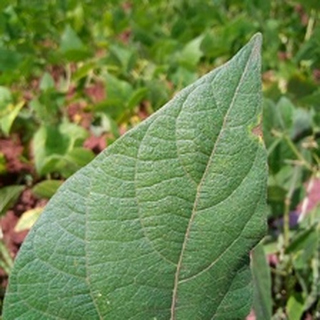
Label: healthy_bean